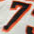
Number: 7